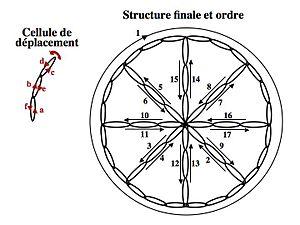
Fase, Four Movements to the Music of Steve Reich est une chorégraphie de danse contemporaine de la chorégraphe belge Anne Teresa De Keersmaeker, créée en 1982 pour deux danseuses sur des compositions de musique de phase de Steve Reich. Fase est la deuxième composition d'Anne Teresa De Keersmaeker, dont l'écriture fut initiée en 1980 lors de son séjour aux États-Unis et terminée à son retour à Bruxelles l'année suivante. La création de la version intégrale a eu lieu le 18 mars 1982 au théâtre de la Bourse de Bruxelles. Cette œuvre est considérée comme une pièce séminale du travail de la chorégraphe et une chorégraphie majeure de la danse contemporaine mondiale.